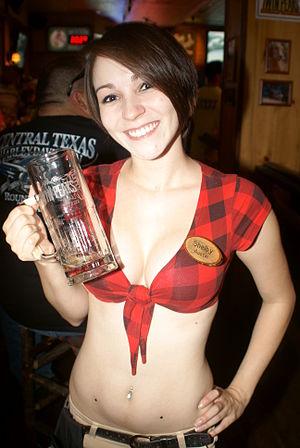
Twin Peaks est une chaîne américaine de bars et restaurants de type « breastaurants ». Fondée en 2005 à Lewisville, au Texas, elle compte en septembre 2014 57 de points de vente dans son pays d'origine.